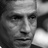
Emotion: sad